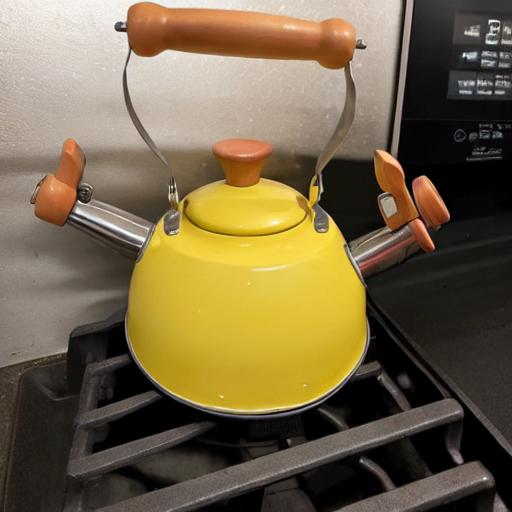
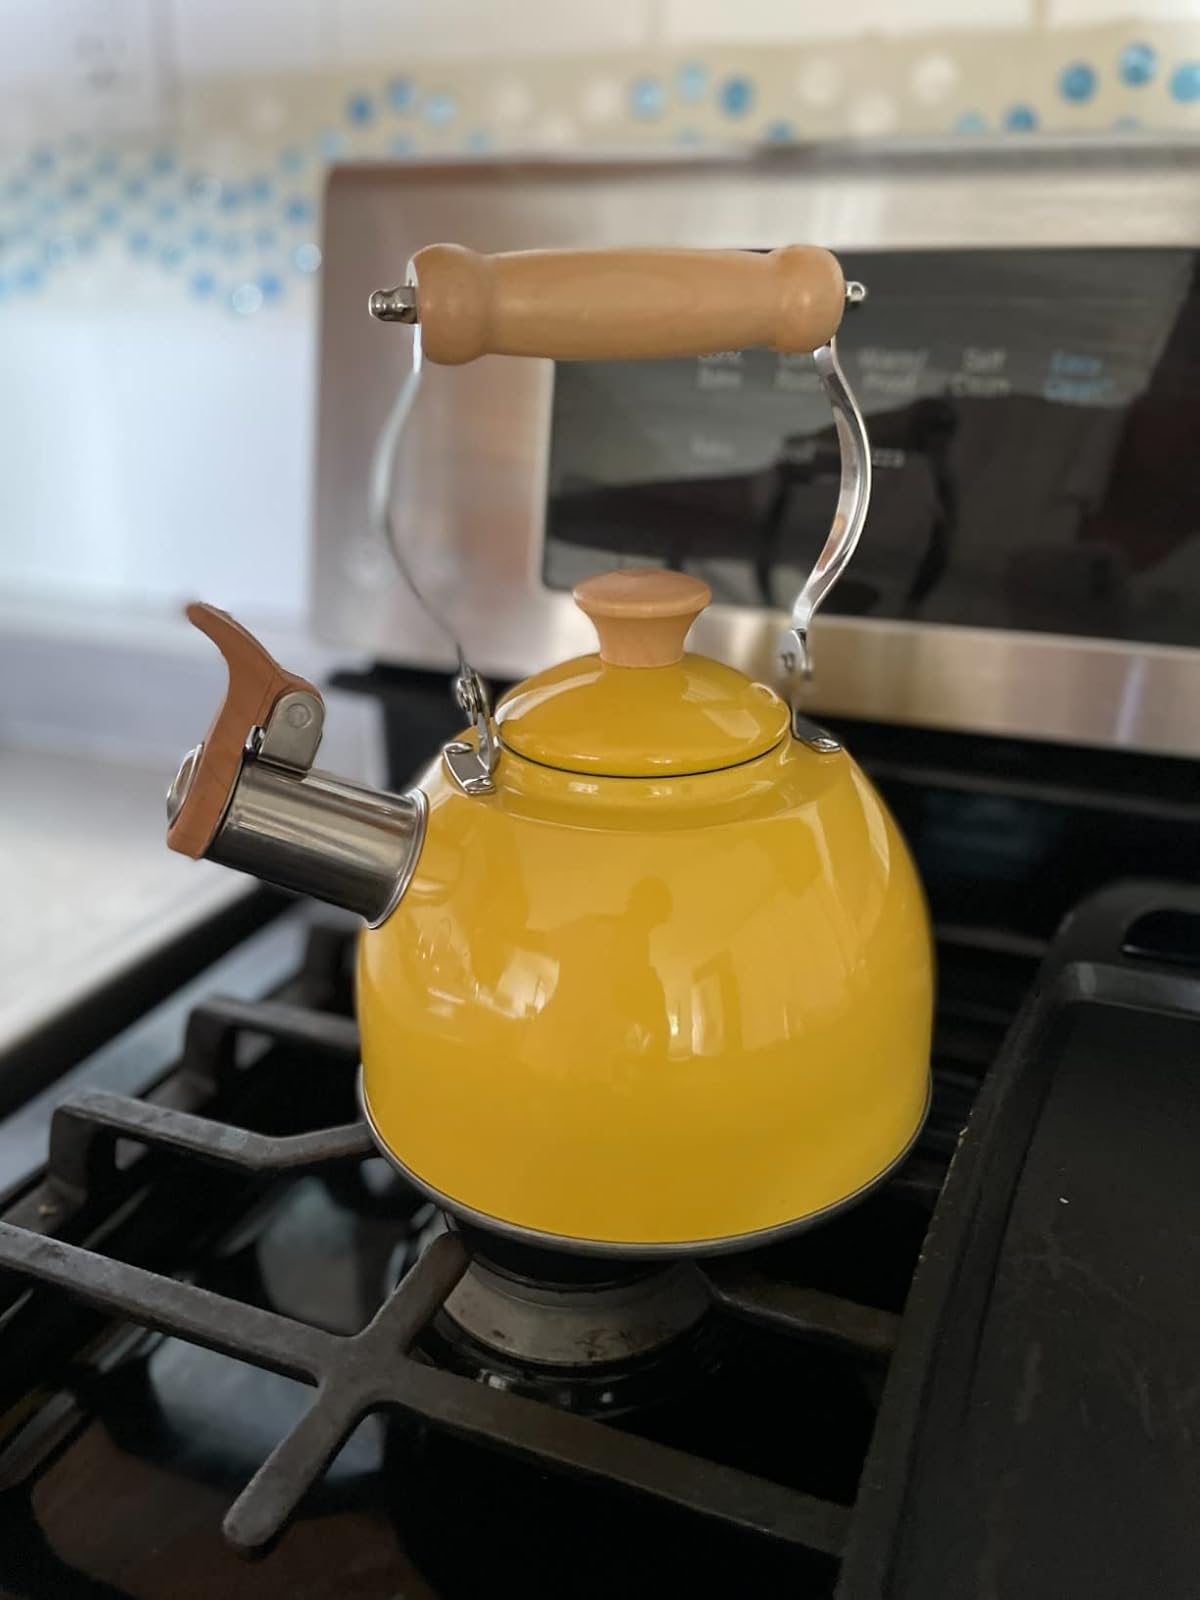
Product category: items_kettle
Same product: no